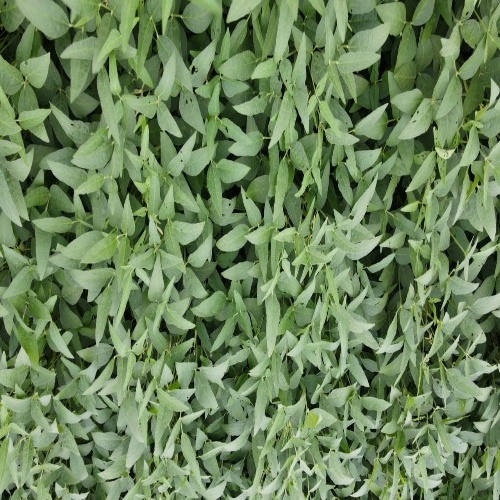
Label: Diabrotica_speciosa